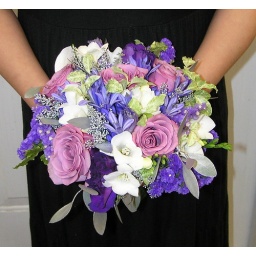
a beautiful assortment of pinks and purples with white Freesia. The Mauve roses really stand out in these arrangements.